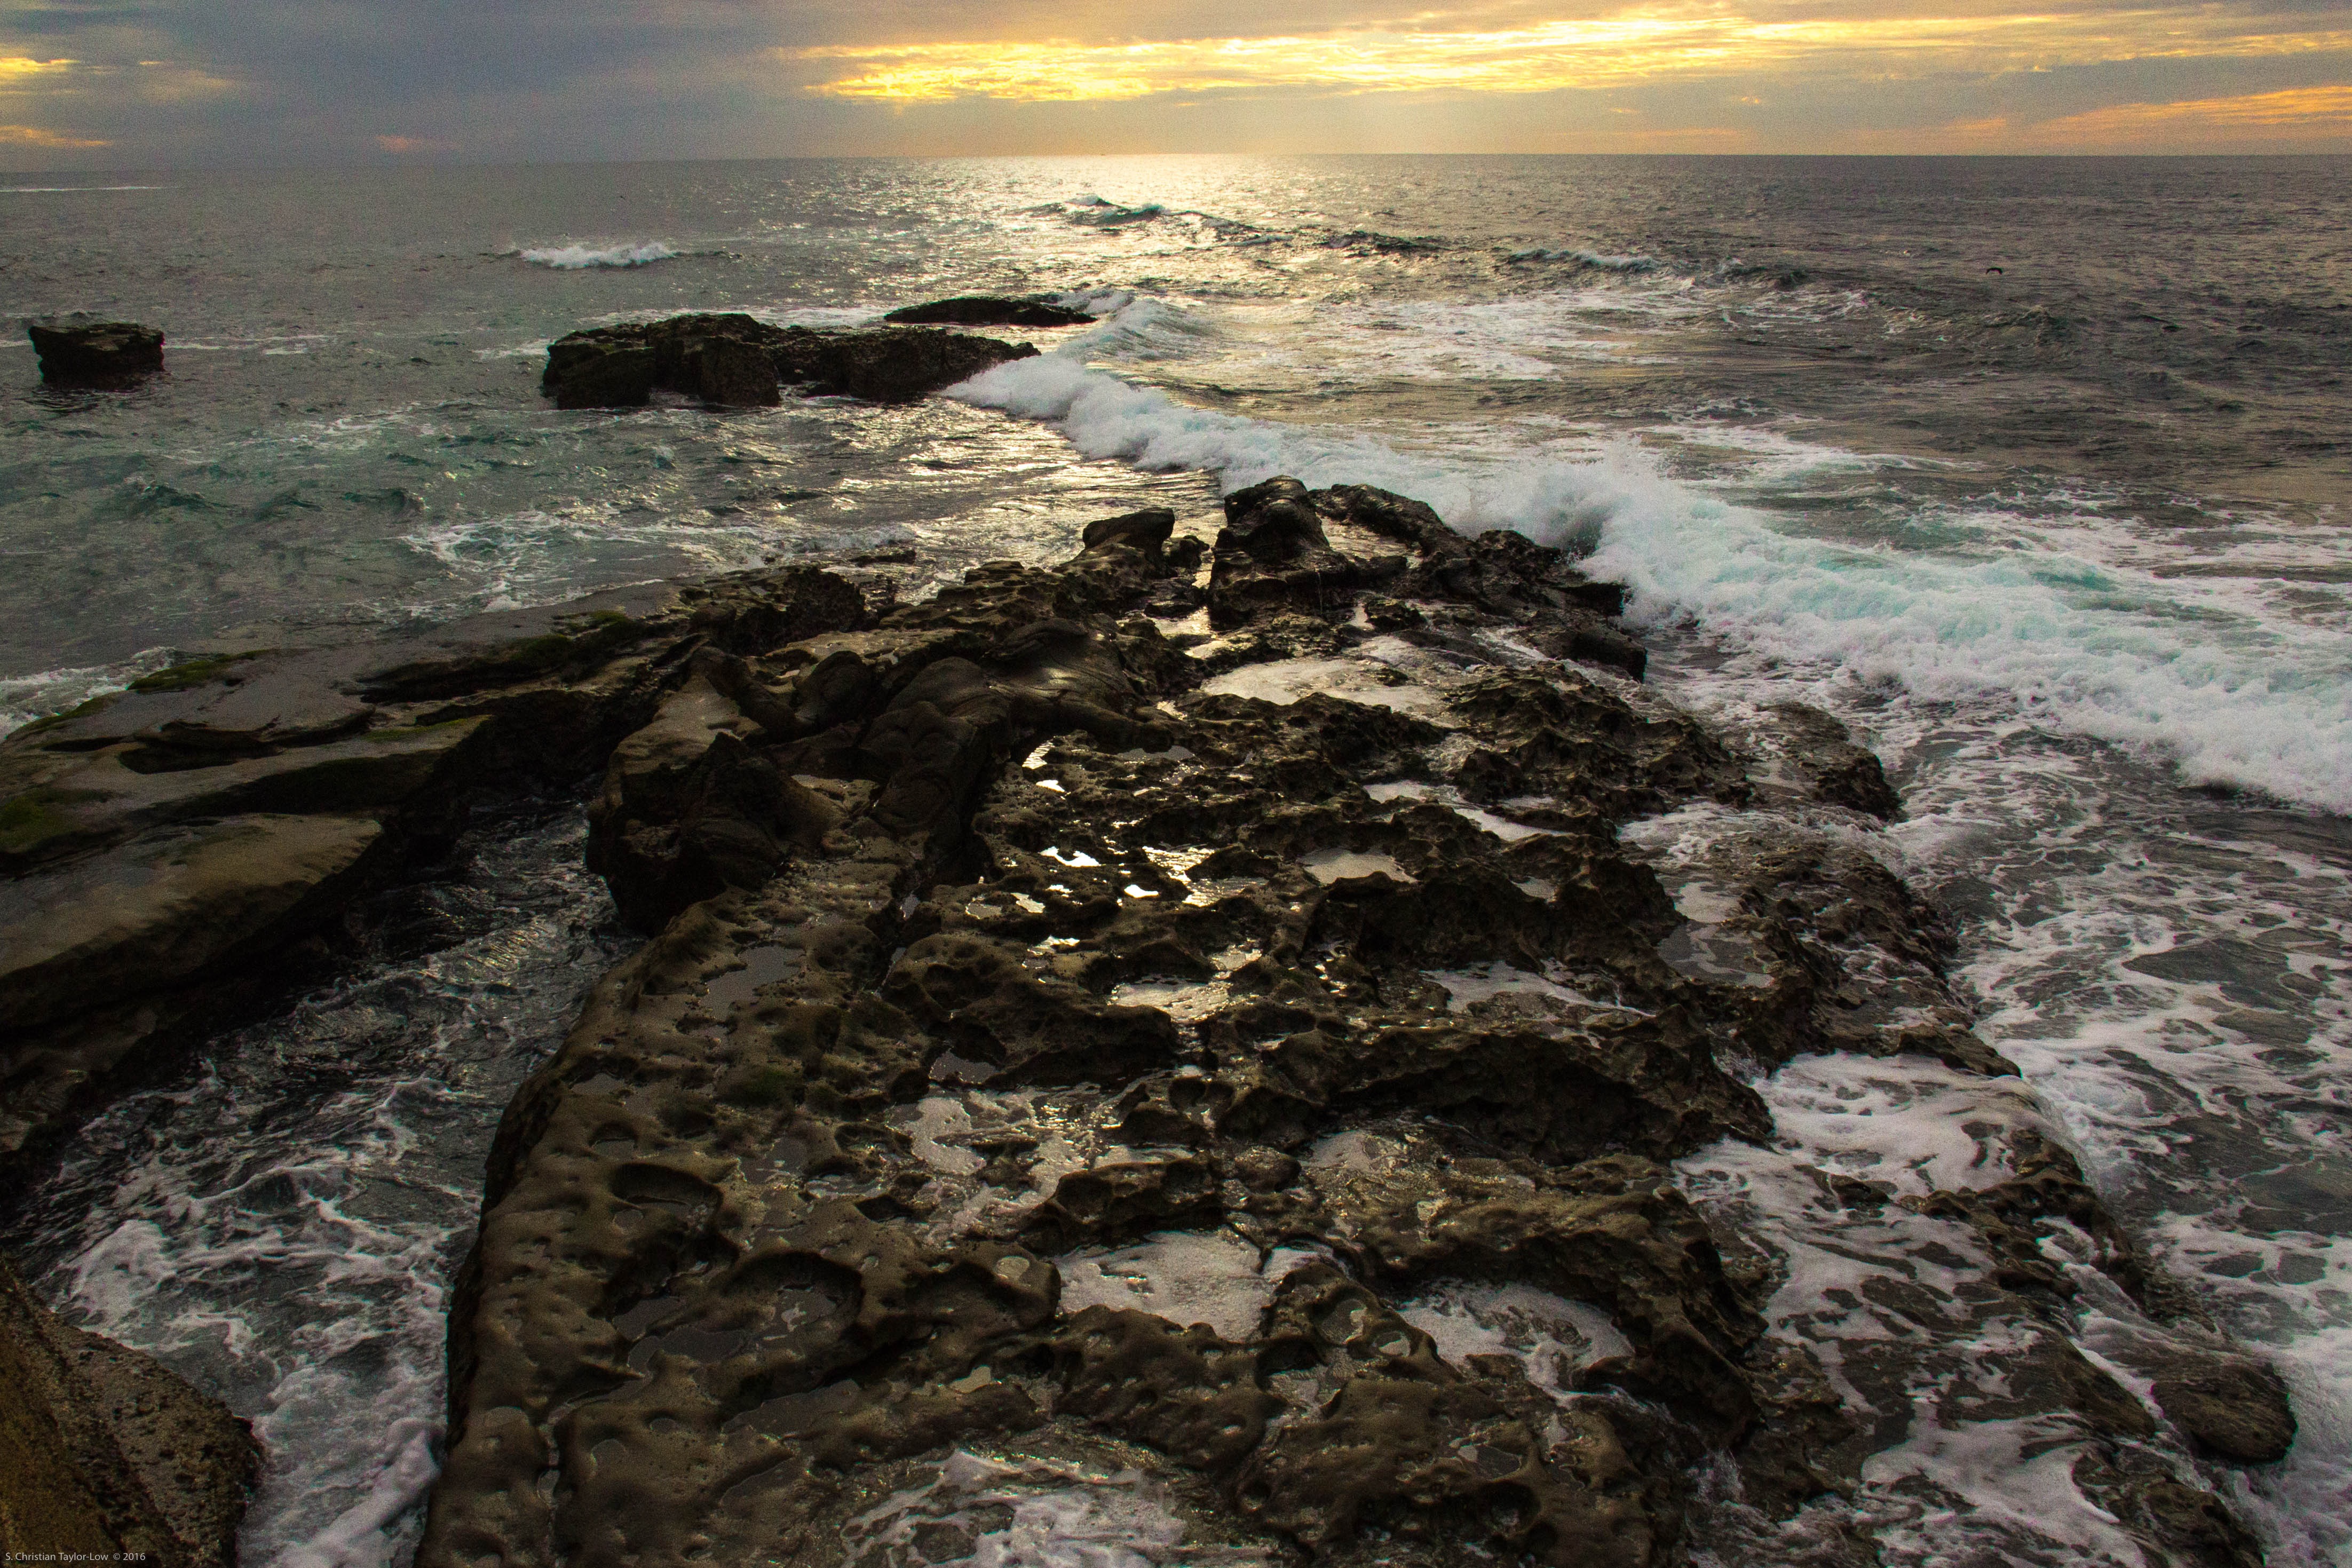
beach, sea, coast, rock, ocean, sunset, shore, wave, formation, cliff, seaside, bay, terrain, california, material, body of water, united states, rocks, geology, cape, san diego, la jolla, wind wave